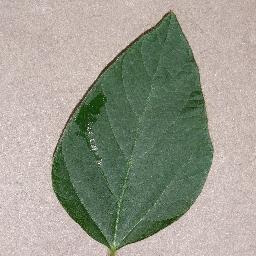
Label: Soybean___healthy